Mortada Mansour

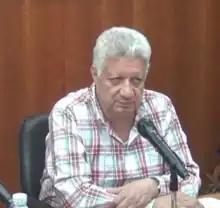
Mortada Mansour in 2014

Mortada Ahmed Mohamed Mansour (born 17 June 1952 in Cairo) is an Egyptian lawyer who served as president of Zamalek SC in several tenures.